Armenian genocide denial

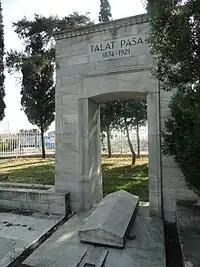
Talat Pasha, the architect of the genocide, was buried in 1943 at the Monument of Liberty, Istanbul, as a national hero.

Historian Erik-Jan Zürcher argues that, since the Turkish nationalist movement depended on the support of a broad coalition of actors that benefitted from the genocide, it was impossible to break with the past. From the founding of the republic, the genocide has been viewed as a necessity and "raison d'état". Many of the main perpetrators, including Talat Pasha, were hailed as national heroes of Turkey; many schools, streets, and mosques are still named after them. Those convicted and sentenced to death by the postwar tribunal for crimes against Armenians, such as Mehmet Kemal and Behramzade Nusret, were proclaimed national and glorious martyrs and their families were rewarded by the state with confiscated Armenian properties. Turkish historian Taner Akçam states that, "It's not easy for a nation to call its founding fathers murderers and thieves." Kieser and other historians argue that "the single most important reason for this inability to accept culpability is the centrality of the Armenian massacres for the formation of the Turkish nation-state." Turkish historian Doğan Gürpınar says that acknowledging the genocide would bring into question the foundational assumptions of the Turkish nation-state.